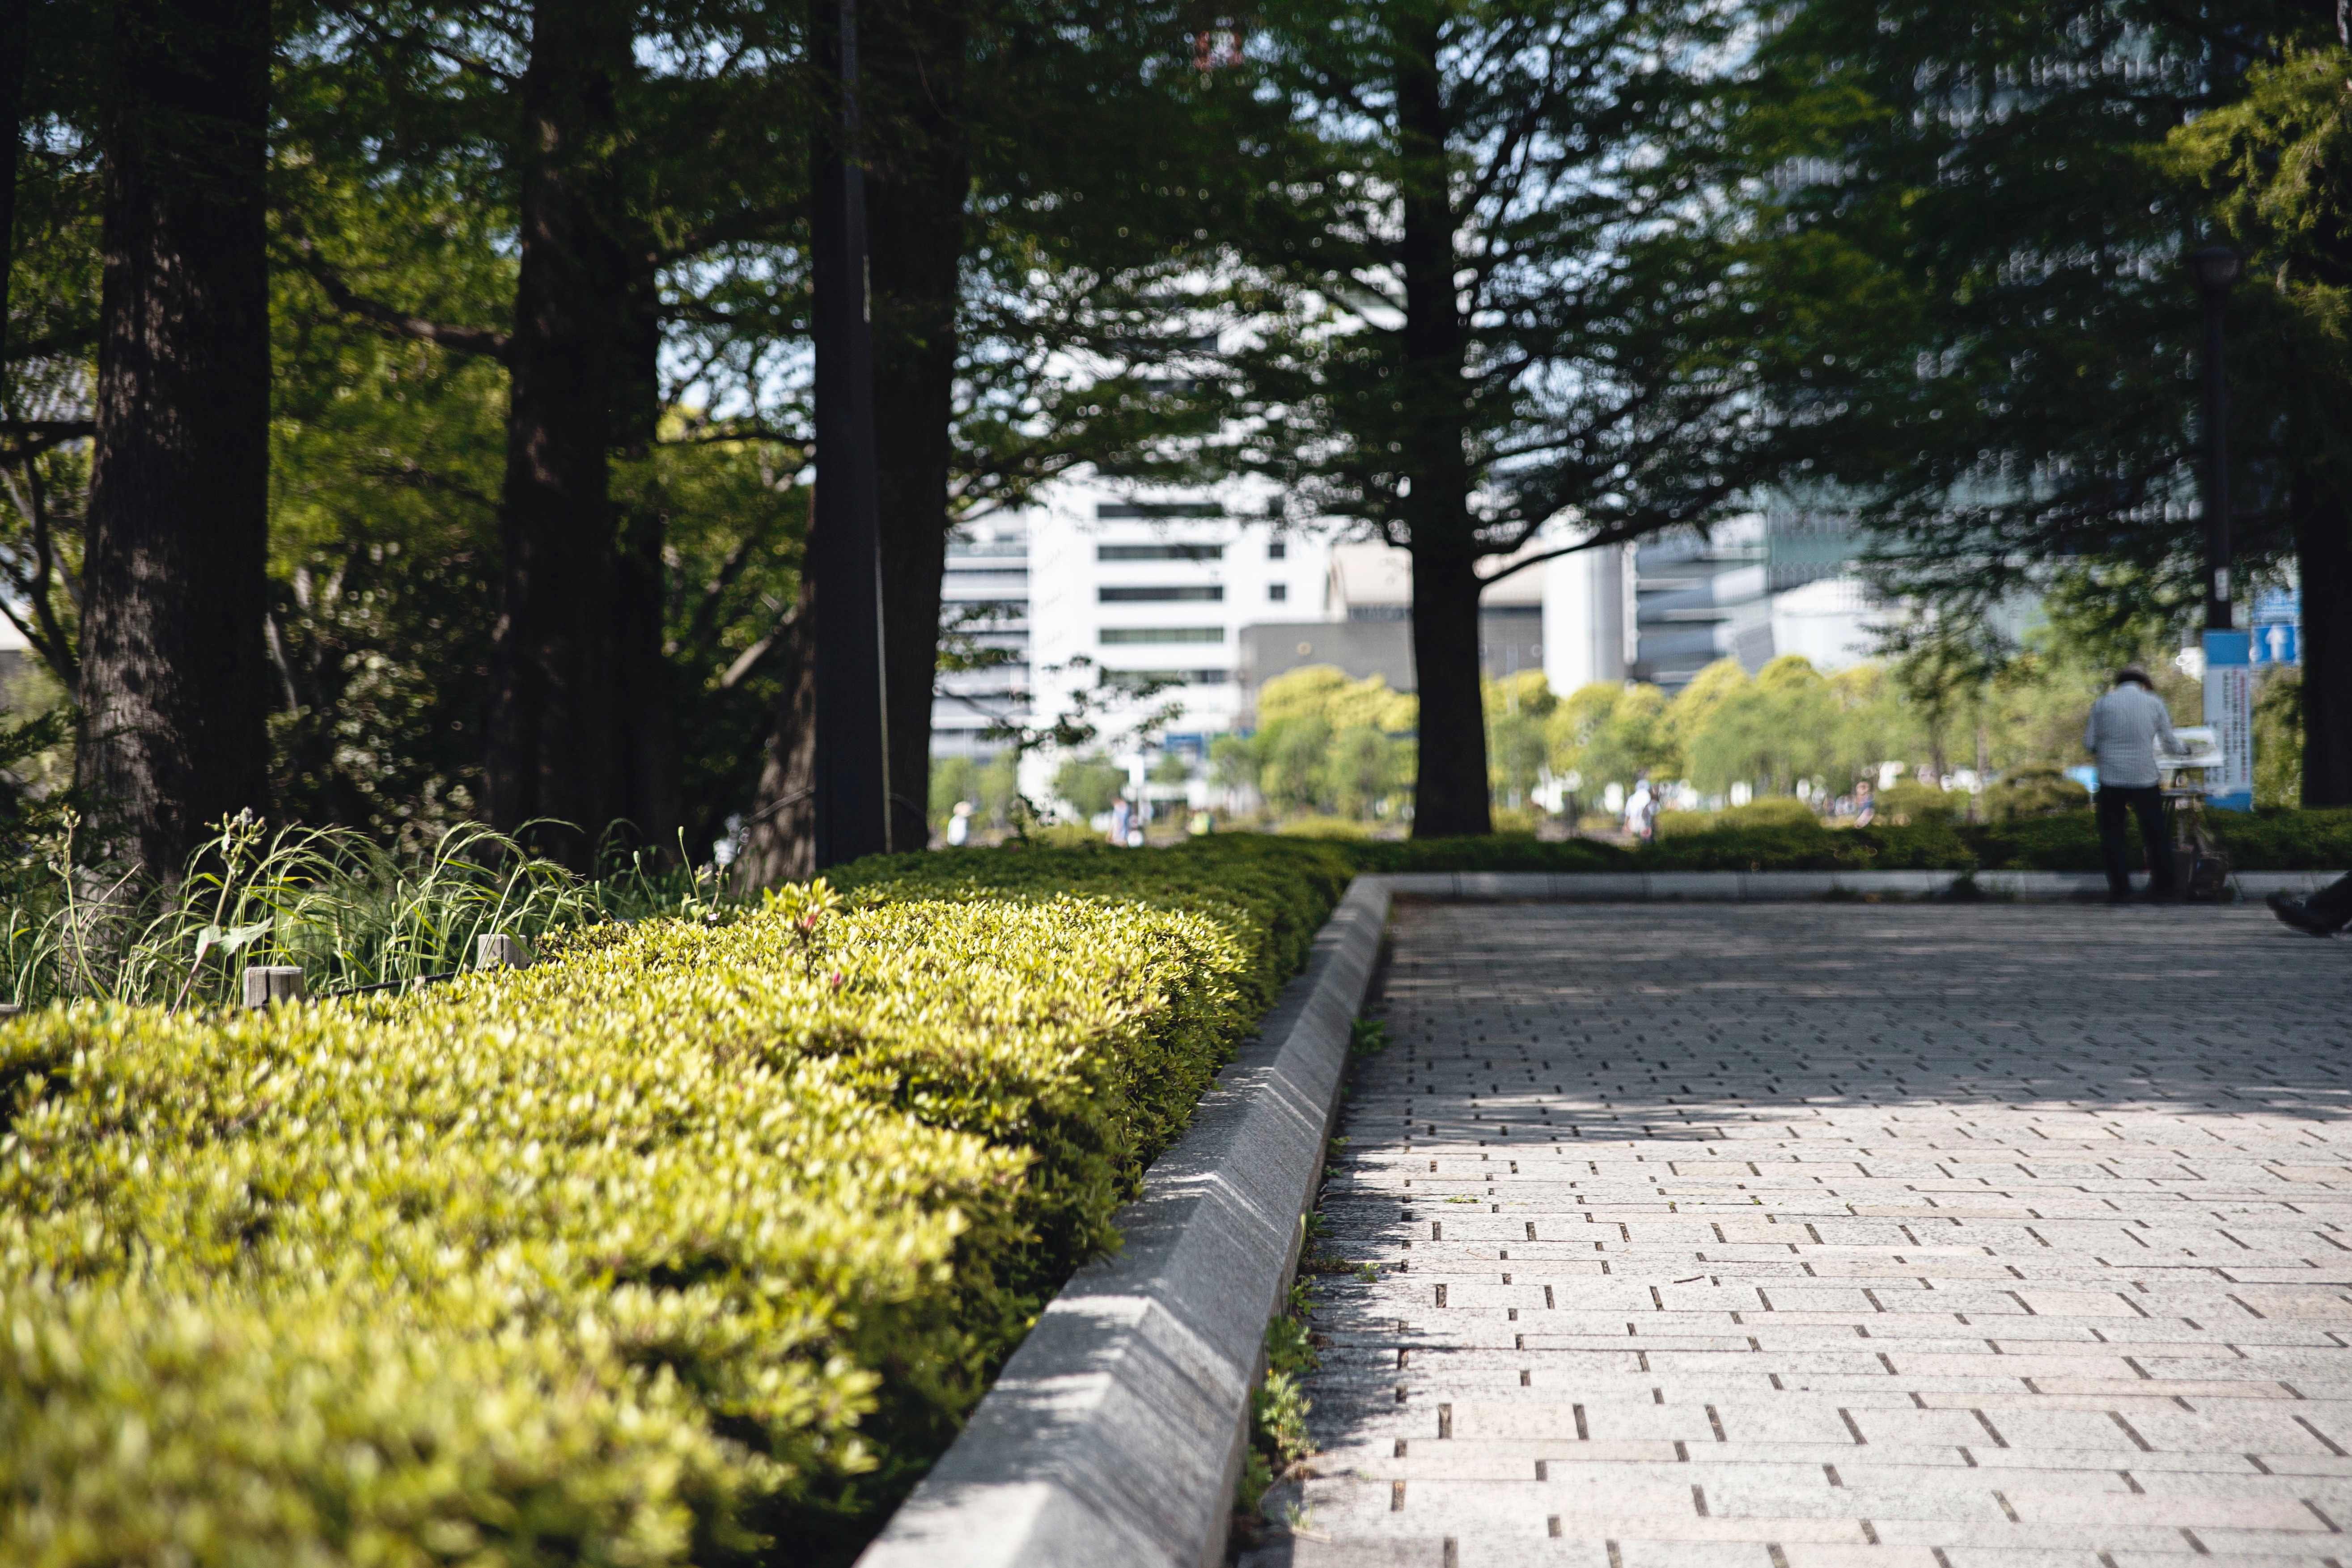
tree, grass, lawn, flower, home, walkway, suburb, park, backyard, garden, courtyard, shrub, estate, yard, residential area, landscape architect